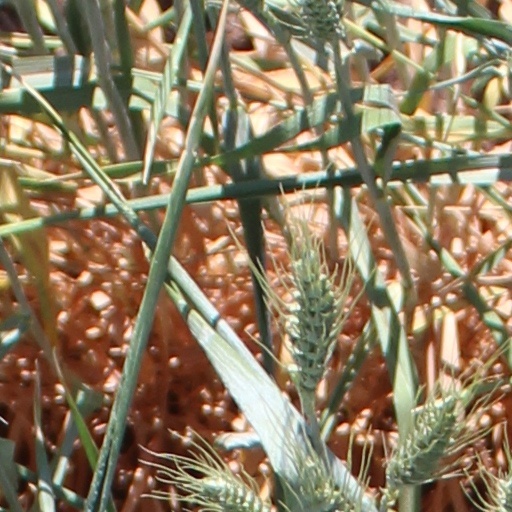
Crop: wheat